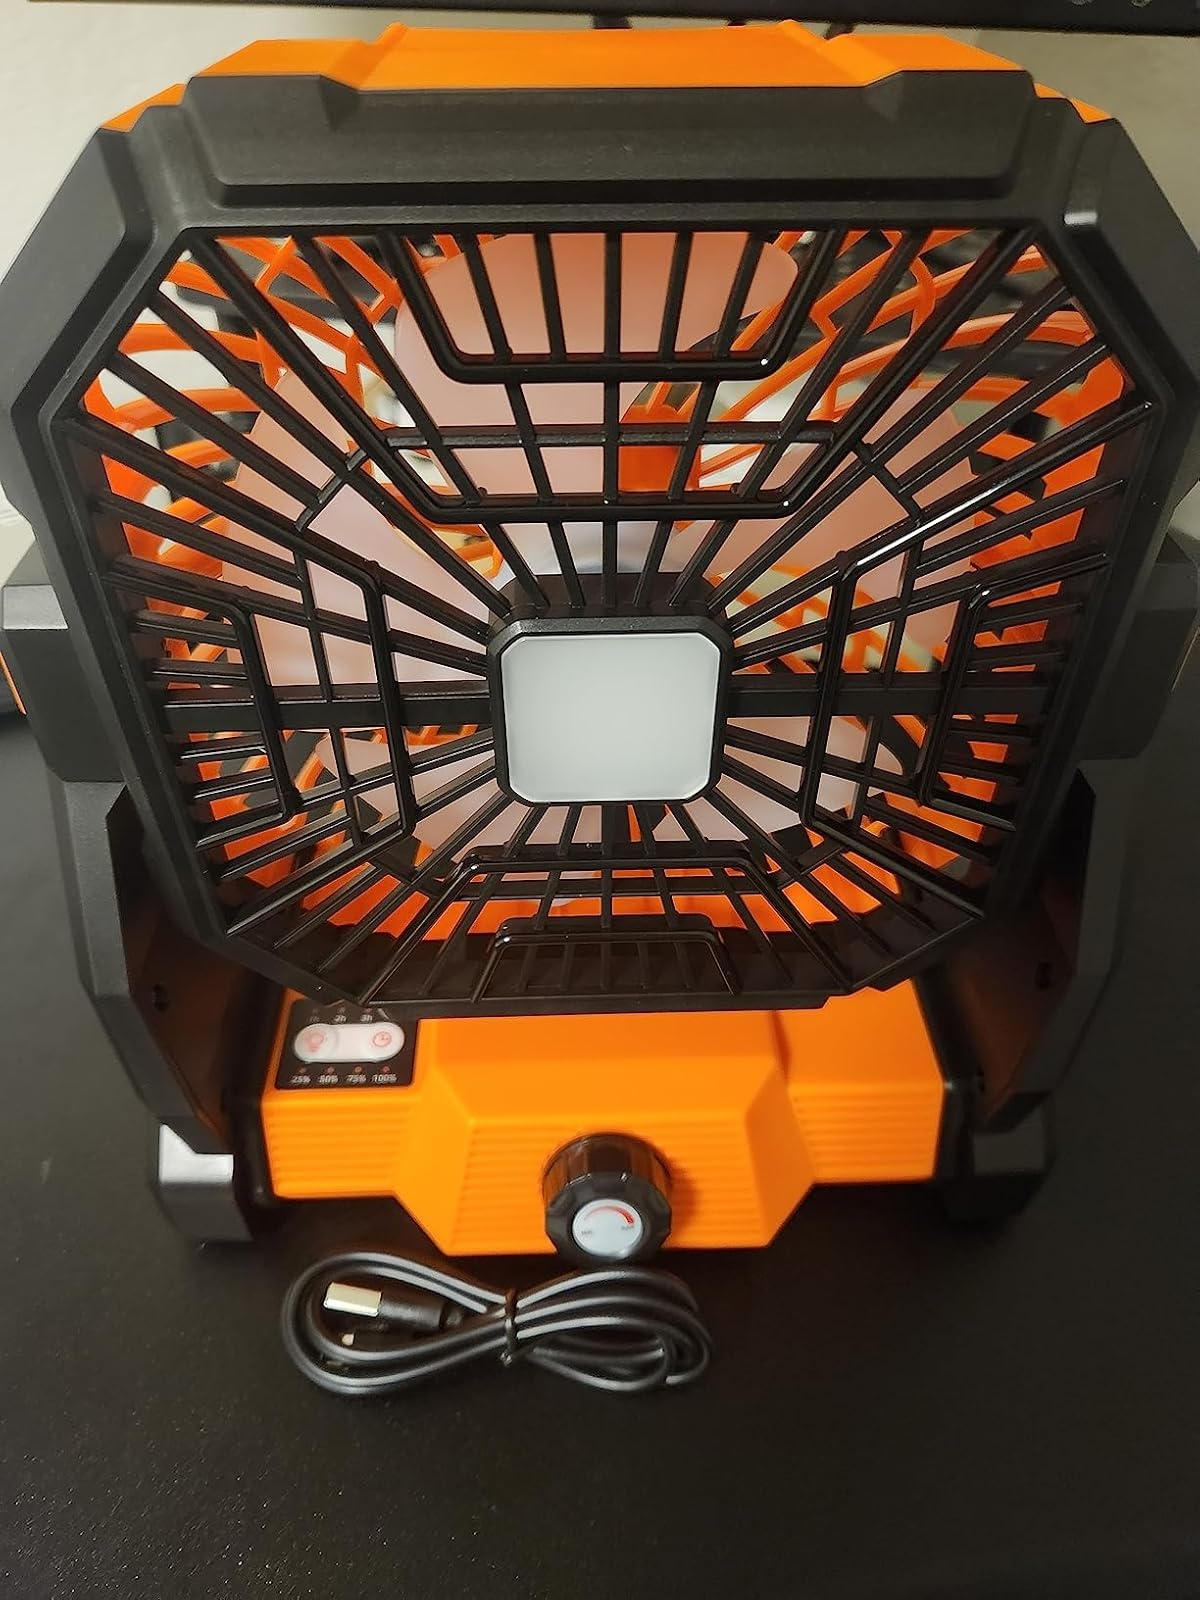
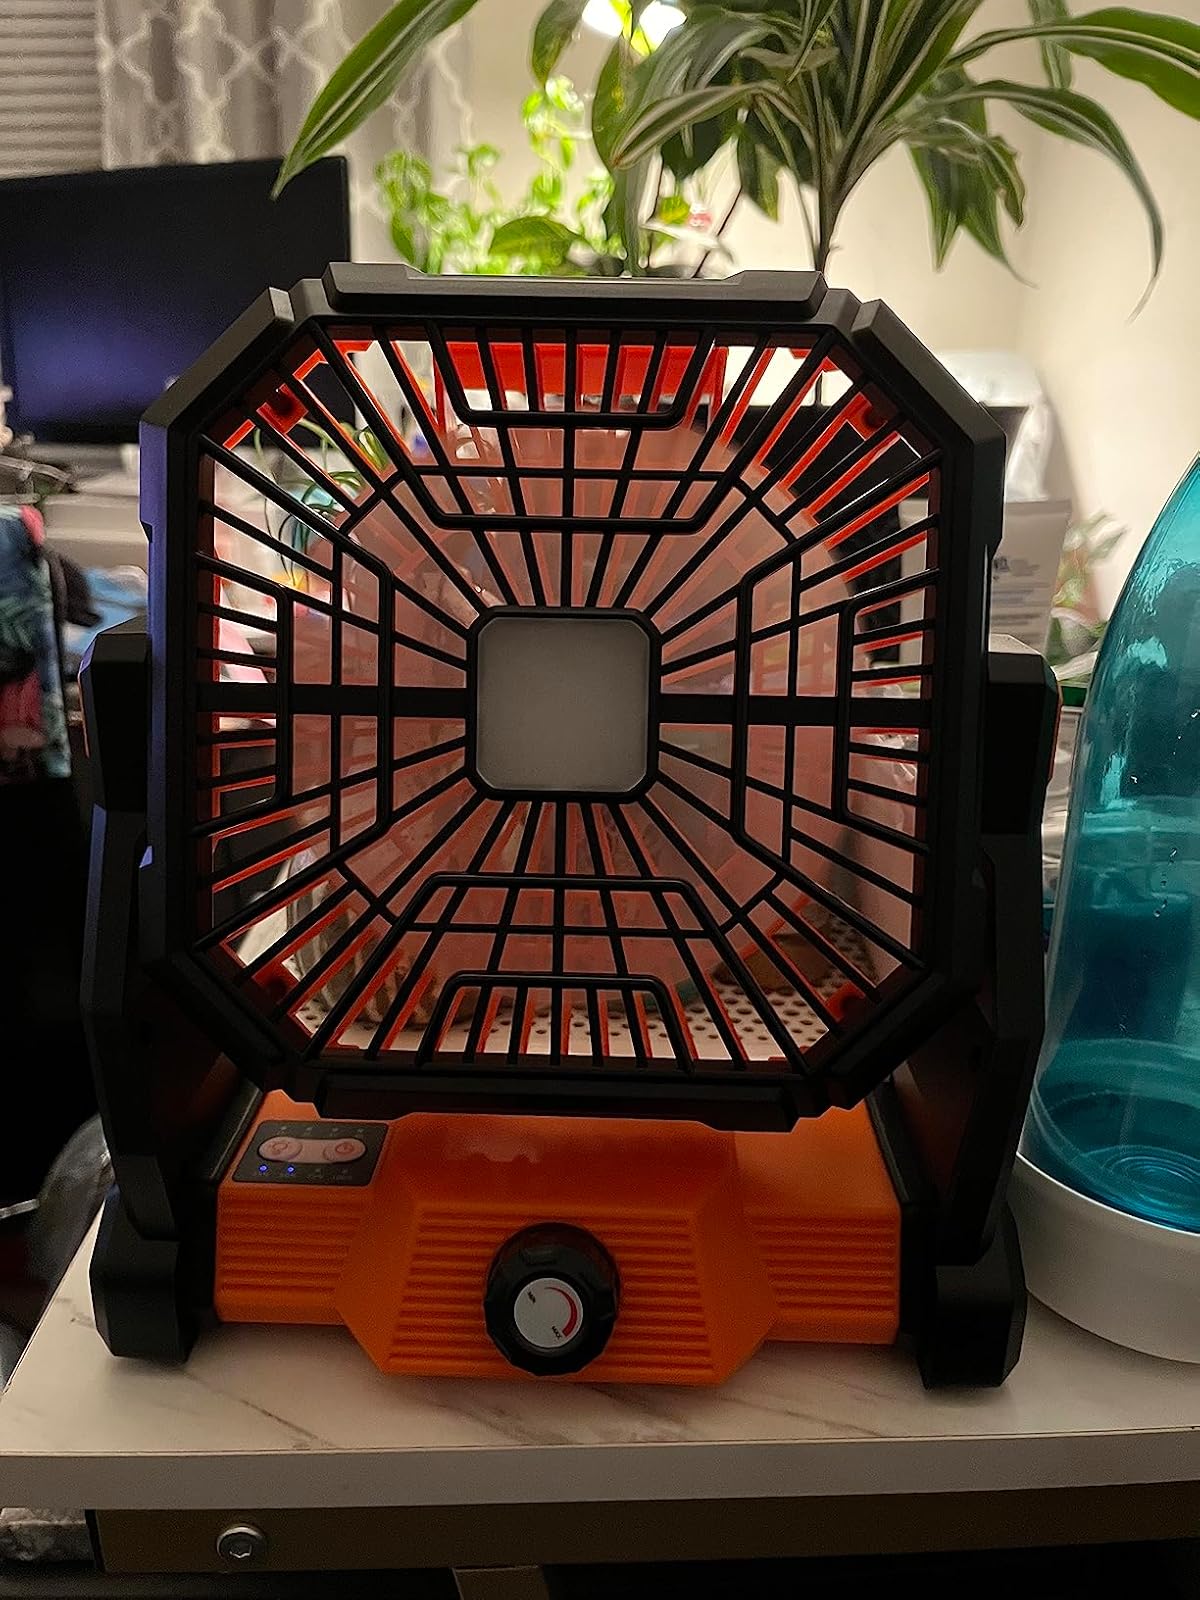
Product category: lantern
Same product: yes